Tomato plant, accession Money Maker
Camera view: horizontal (90 deg, fisheye); turntable rotation: 30 degrees
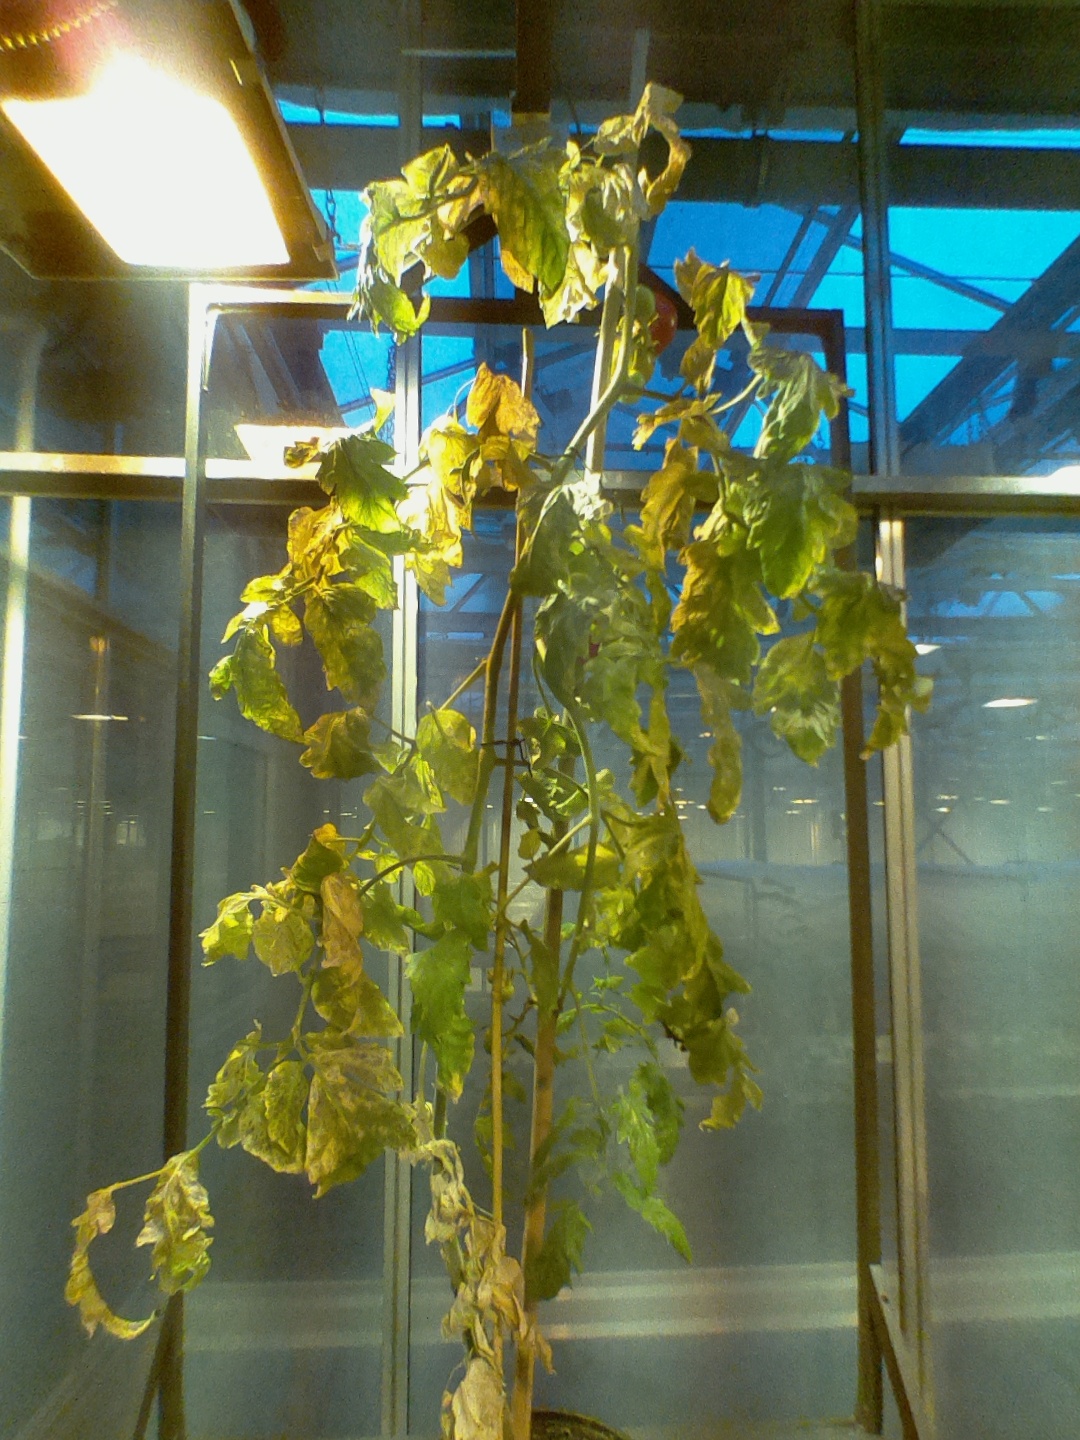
BBCH growth stage 87: 70%-80% of fruits show typical fully ripe color